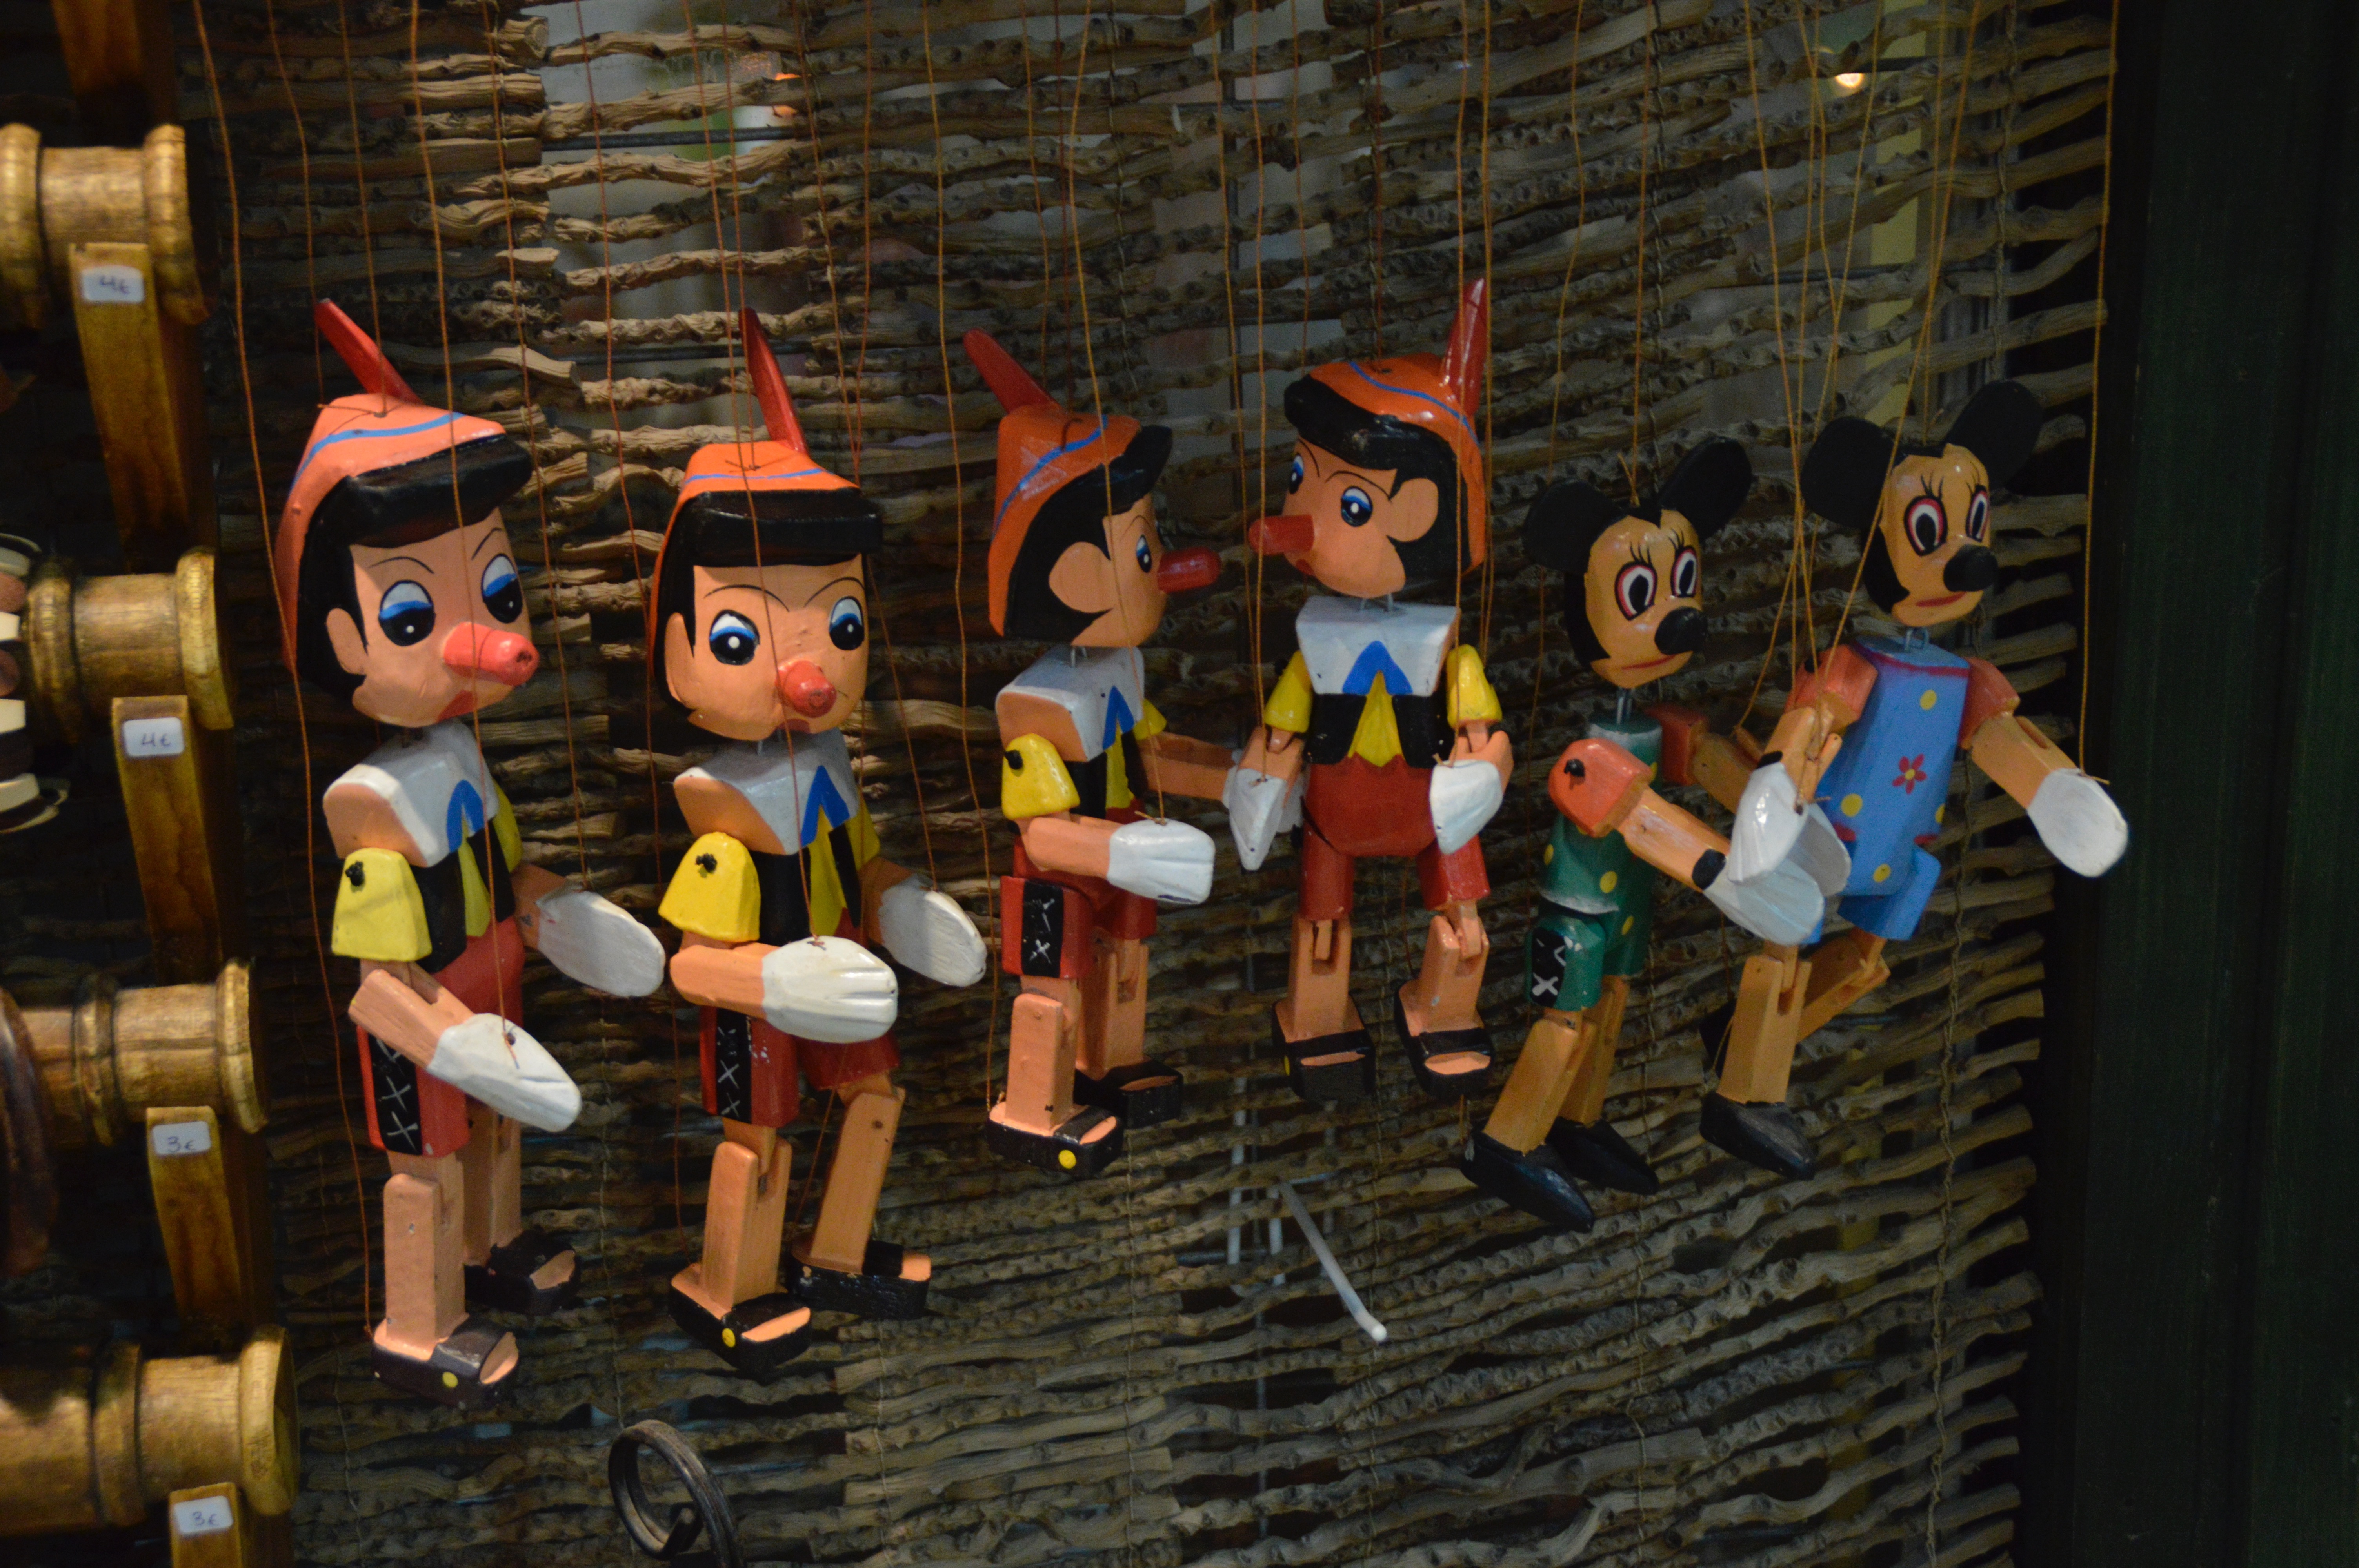
toy, christmas decoration, screenshot